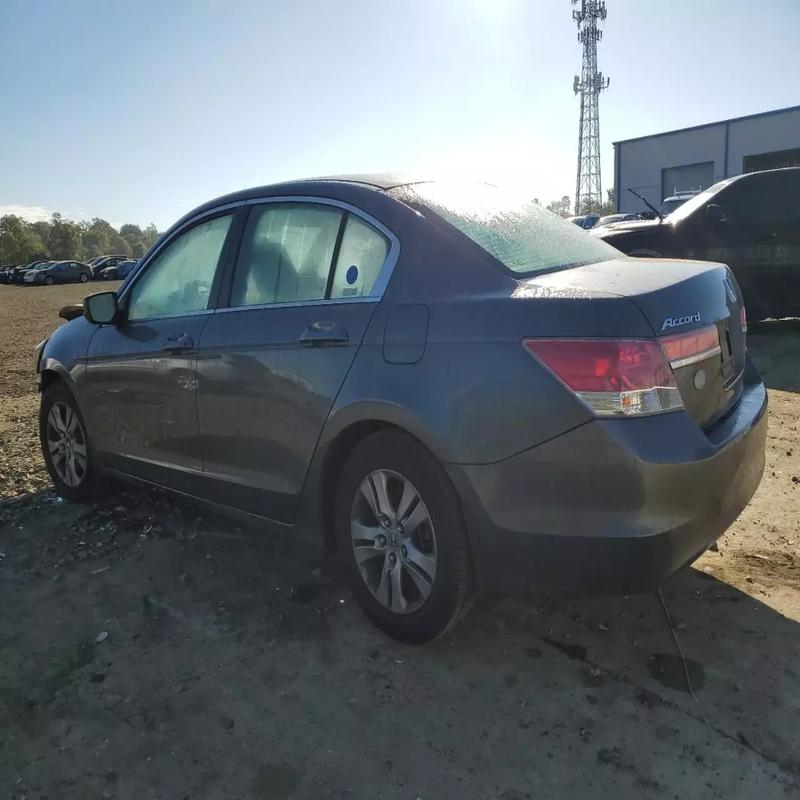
Aucun dommage détecté.
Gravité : aucun